Biogeography of paravian dinosaurs

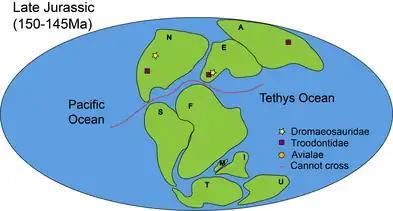
Fig. 5. A map showing the distribution of dromaeosauridae, troodontidae and avialae respectively at the end of Late Jurassic. The red line indicates the separation of Laurasia and Gondwana (no faunal exchange on land). Abbreviations: N, North America; S, South America; A, Asia; E, Europe; F, Africa; T, Antarctica; U, Australia; I, India; M, Madagascar. Modified from Ding et al. (2019).

During Late Jurassic (163–145 million years ago), the land was mostly separated into Laurasia (north) and Gondwana (south). In addition to that, the North Atlantic Ocean was ripped open by the separation of North America and Eurasia. In terms of biodiversity, Paraves began to speciate into three distinct clades: Dromaeosauridae, Troodontidae and Avialae.